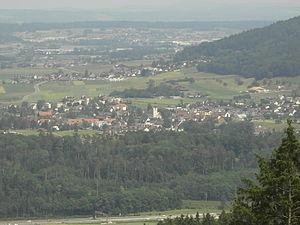
Würenlos est une commune suisse du canton d'Argovie, située dans le district de Baden.